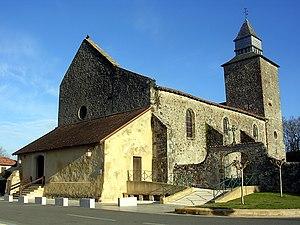
Cet article recense les monuments historiques des Landes, en France.
Nerbis est une commune française située dans le département des Landes en région Nouvelle-Aquitaine.
L’église Saint-Pierre se situe sur la commune de Nerbis, dans le département français des Landes. L'église et son enclos font l’objet d’un classement au titre des monuments historiques depuis le 26 septembre 2003. Elle représente plus de mille ans d’existence.
Le département français des Landes compte 438 églises pour un total de 331 communes, soit une moyenne de 1,32 église par commune. La commune de Parleboscq, née de la réunion de sept paroisses, compte à elle seule sept églises.